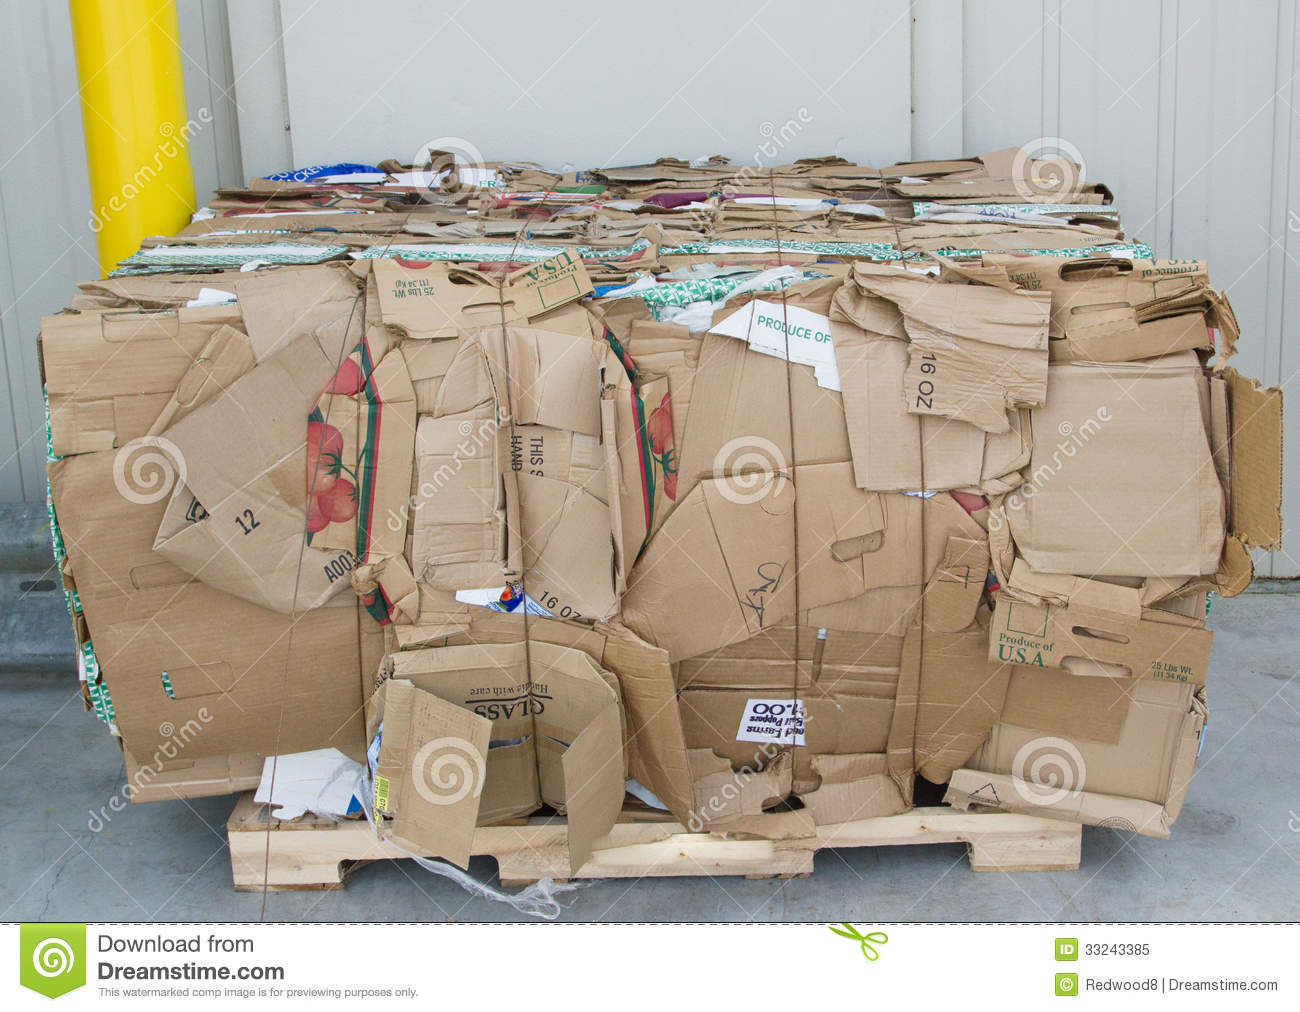
Label: cardboard